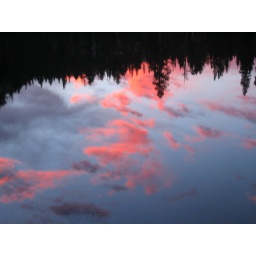
Evening clouds are reflected in the water from our camp on Laura Lake.